History of the anchor

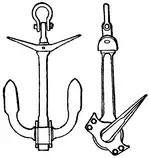
Improved Martin Anchor

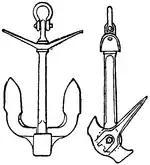
Improved Martin-Adelphi anchor

The first stockless and self-canting anchor, in principle quite similar to later Byer's anchor, was developed by master mariner from Plumstead Richard Francis Hawkins and patented in 1821. It has been called "the first real improvement" since antiquity. Irish publisher of nautical charts Robert Blachford organized manufacture of such anchors and printed a book on them to promote their use in 1823. Hawkins' anchor was tested by the Dutch Navy in 1825 which dismissed it as not holding well in mud. It's believed that the invention appeared ahead of its time and thus wasn't adopted.